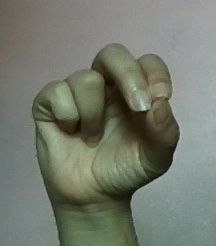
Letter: gaaf